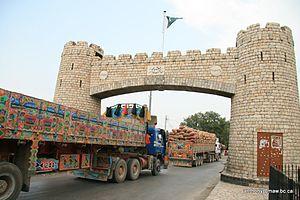
Le district de Khyber est une subdivision administrative de la province de Khyber Pakhtunkhwa au Pakistan. Il était intégré aux régions tribales jusqu'à leur fusion avec la province en 2018 et était jusqu'alors appelé agence de Khyber.